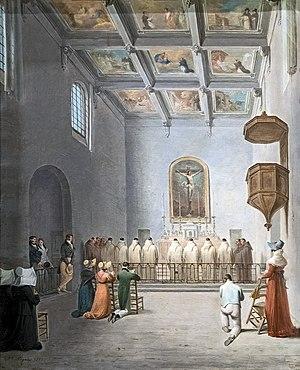
Joseph Roques, né le 4 août 1757 à Toulouse où il est mort en 1847, est un peintre français.
Le musée du Vieux-Toulouse présente des objets évoquant l'histoire de la ville de Toulouse, de l'antiquité au XXᵉ siècle. Ce musée s'est établi depuis 1948 dans l'hôtel Dumay de la rue du May, dans le centre historique de la ville. Il est la propriété de la Société des Toulousains de Toulouse et Amis du vieux Toulouse.
La maison Seilhan fut donnée par Pierre Seilhan, viguier du comte de Toulouse, à Dominique de Guzmán par un acte daté du 25 avril 1215. La maison Seilhan, que l’on peut visiter, présente diverses œuvres artistiques figurant les saints de l’Ordre et des souvenirs liés à la figure d’Henri-Dominique Lacordaire, restaurateur de l’Ordre en France. Elle est considérée comme l'endroit où l’ordre des Prêcheurs a été fondé.